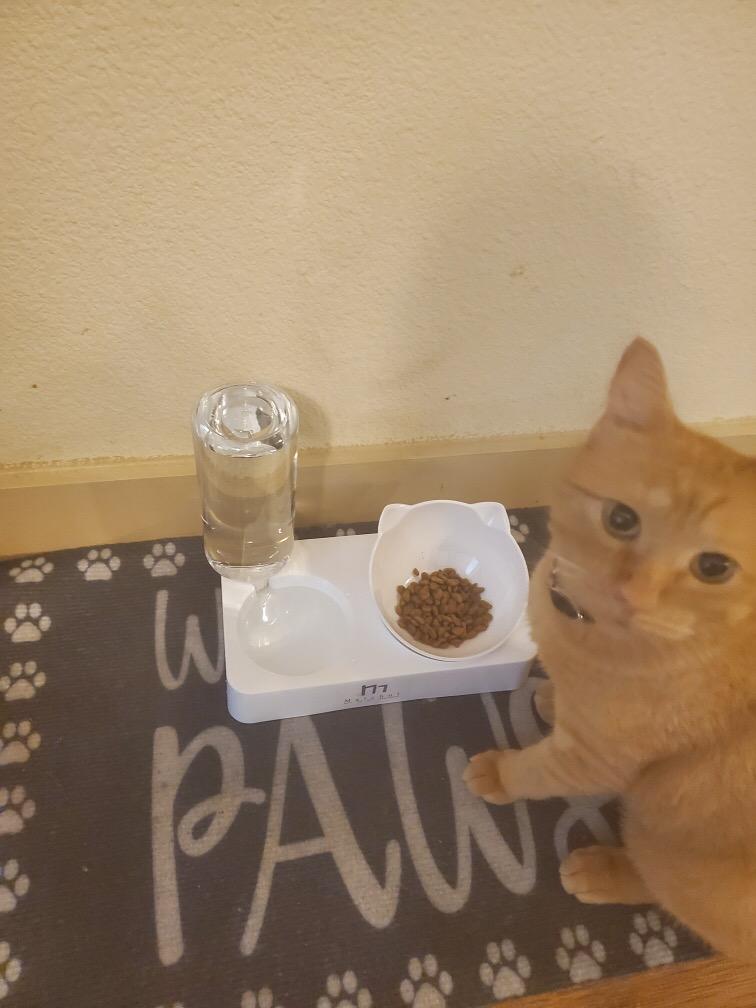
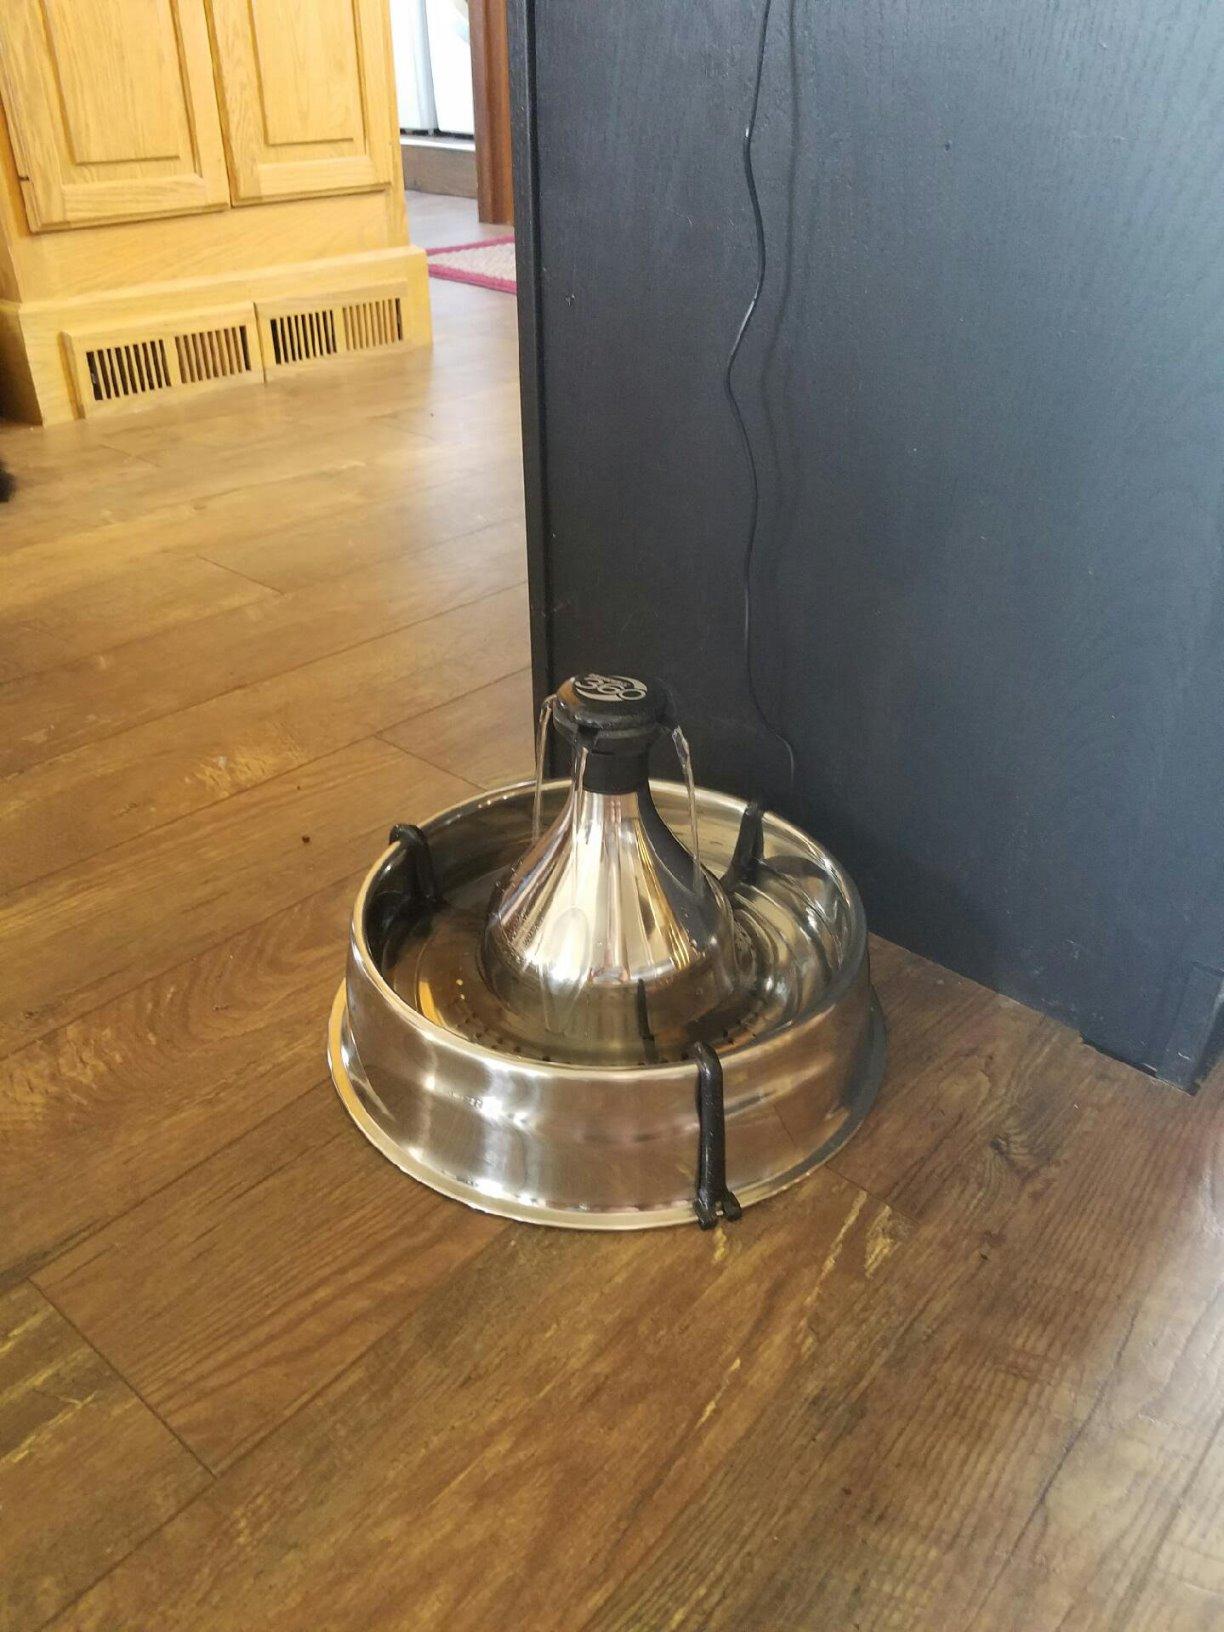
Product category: items_bowl
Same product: no